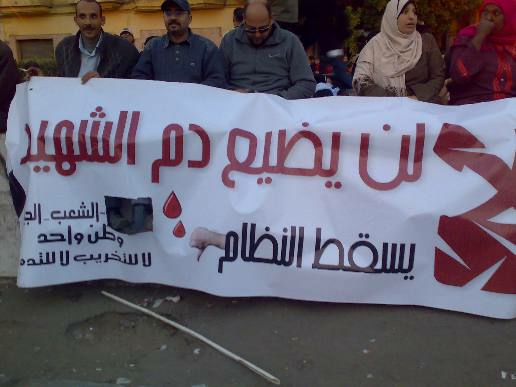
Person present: Yes